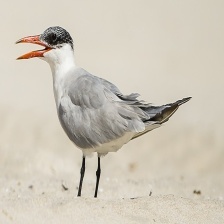
Species: CASPIAN TERN
Scientific name: HYDROPROGNE CASPIA